March 1973 Argentine general election

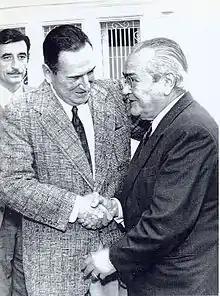
UCR leader Ricardo Balbín and Juan Perón, who again, in exile, became the central issue of the 1973 campaign.

The 1966 coup d'état against the moderate President Arturo Illia was carried out largely as a reaction to Illia's decision to honor local and legislative elections in which Peronists, officially banned from political activity following the violent overthrow of President Juan Perón in 1955, did well. Five years later, however, President Alejandro Lanusse found himself heading an unpopular junta, saddled by increasing political violence and an economic wind-down from the prosperous 1960s. Seizing the initiative, he gathered leaders from across the nation's political and intellectual spectrum for a July 1971 "asado", a time-honored Argentine custom as much about camaraderie as about steak.